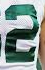
Number: 2